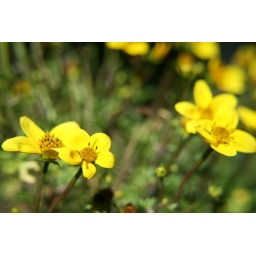
Some yellow flowers in a planter.